Mikhail Lermontov

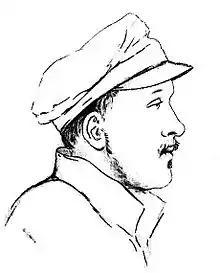
Lermontov after the Valerik battle. D.Palen's drawing, 1840.

Fearing that Lermontov's father would eventually claim his right to bring up his son, Arsenyeva strictly limited contact between the two, causing young Lermontov much pain and remorse. Despite all the pampering lavished upon him, and torn by the family feud, he grew up lonely and withdrawn. In another early autobiographical piece, "Povest" (The Tale), Lermontov described himself (under the guise of Sasha Arbenin) as an impressionable boy, passionately in love with all things heroic, but otherwise emotionally cold and occasionally sadistic. Having developed a fearful and arrogant temper, he took it out on his grandmother's garden as well as on insects and small animals ("with great delight, he would squash a hapless fly and bristled with joy when a stone he'd thrown would kick a chicken off its feet"). Positive influence came from Lermontov's German governess Christina Rhemer, a religious woman who introduced the boy to the idea of every man, even if that man was a serf, deserving respect. In fact, Lermontov's poor health served in a way as a saving grace, Skabichevsky argued, for it prevented the boy from further exploring the darker sides of his character and, more importantly, "taught him to think of things... seek pleasures that he couldn't find in the outer world, deep inside himself."